Curicaueri

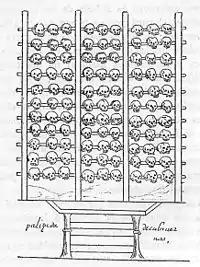
The aztec Tzompantli, taken from the 16th C. Aztec manuscript, Codex Duran

The entire religious life of the Purépecha people and their rituals revolved around bonfires; the smoke they produced was the only contact between men and the gods of the firmament, who fed on it. The importance of the bonefires was so great that the Irecha themselves had to collect firewood to keep the bonfires lit, and it would be there where they were eventually cremated. His priests, received the title of curiti or curita, from cura "grandfather". The main priest received the title Curi-htsit-acha "the lord who arranges the fire" and there were also the Curi-pecha "those who arrange the fire in the temples."